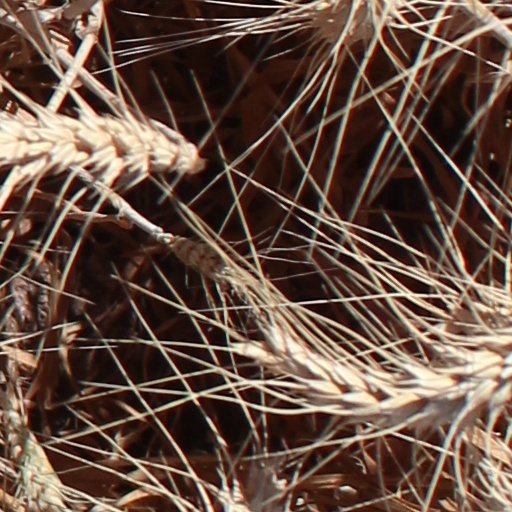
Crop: wheat